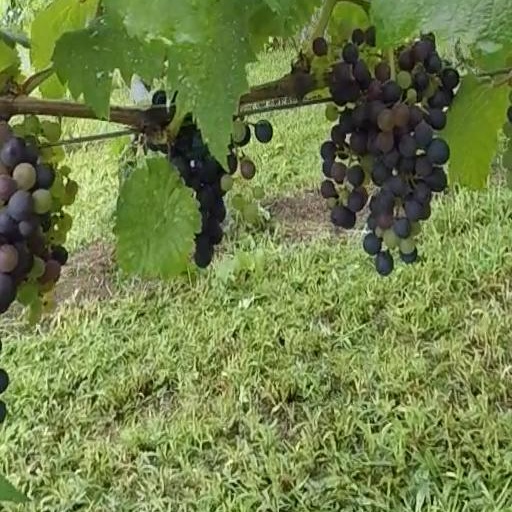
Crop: grape